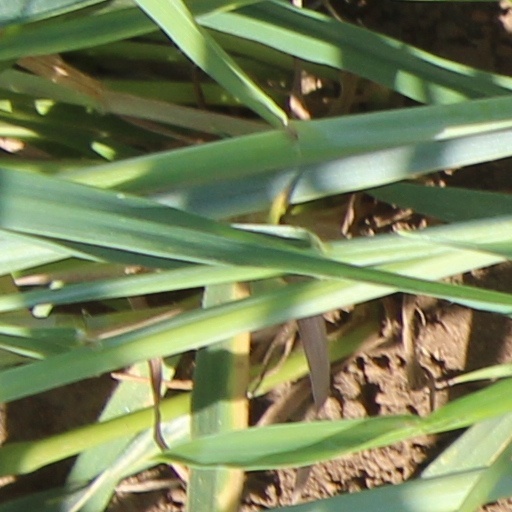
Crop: wheat